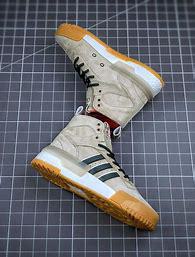
Brand: adidas
Model: originals Adidas Originals Rivalry Rm